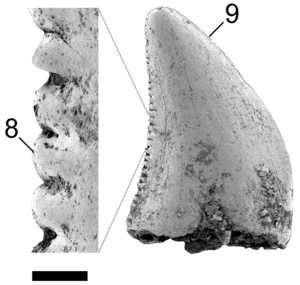
Richardoestesia est un genre de dinosaures théropodes du Crétacé supérieur retrouvé en Amérique du Nord. On y regroupe deux espèces : R. gilmorei et R. isosceles.